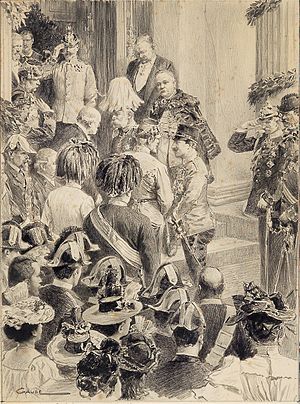
Opatija / Historie
kongeligt besøg i Villa Angiolina
Opatija er en badeby ved Kvarnerbugten i Adriaterhavet på halvøen Istrien i det nordvestlige Kroatien ved den Kroatiske Riviera. Byen har ca. 6.650 indbyggere og ligger 14 km vest for Kroatiens tredjestørste by Rijeka. Byen er en af de ældste turistbyer i Kroatien.